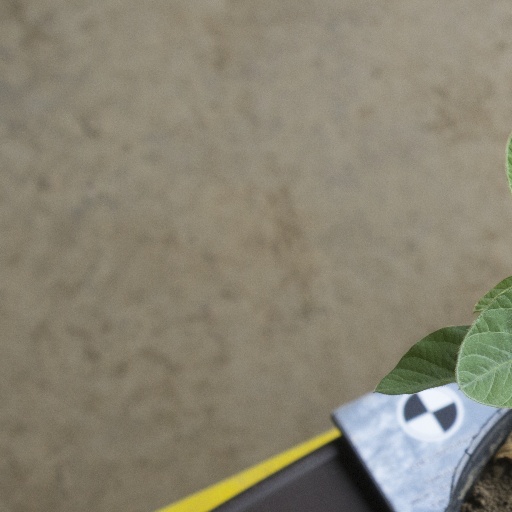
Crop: soybean